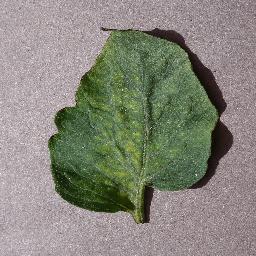
Label: Tomato___Spider_mites Two-spotted_spider_mite